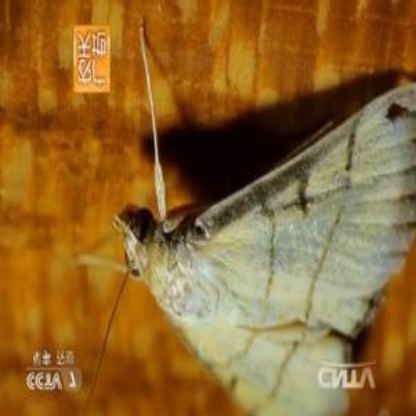
Nhãn: Sâu cuốn lá nhỏ ( Rice leaf folder)